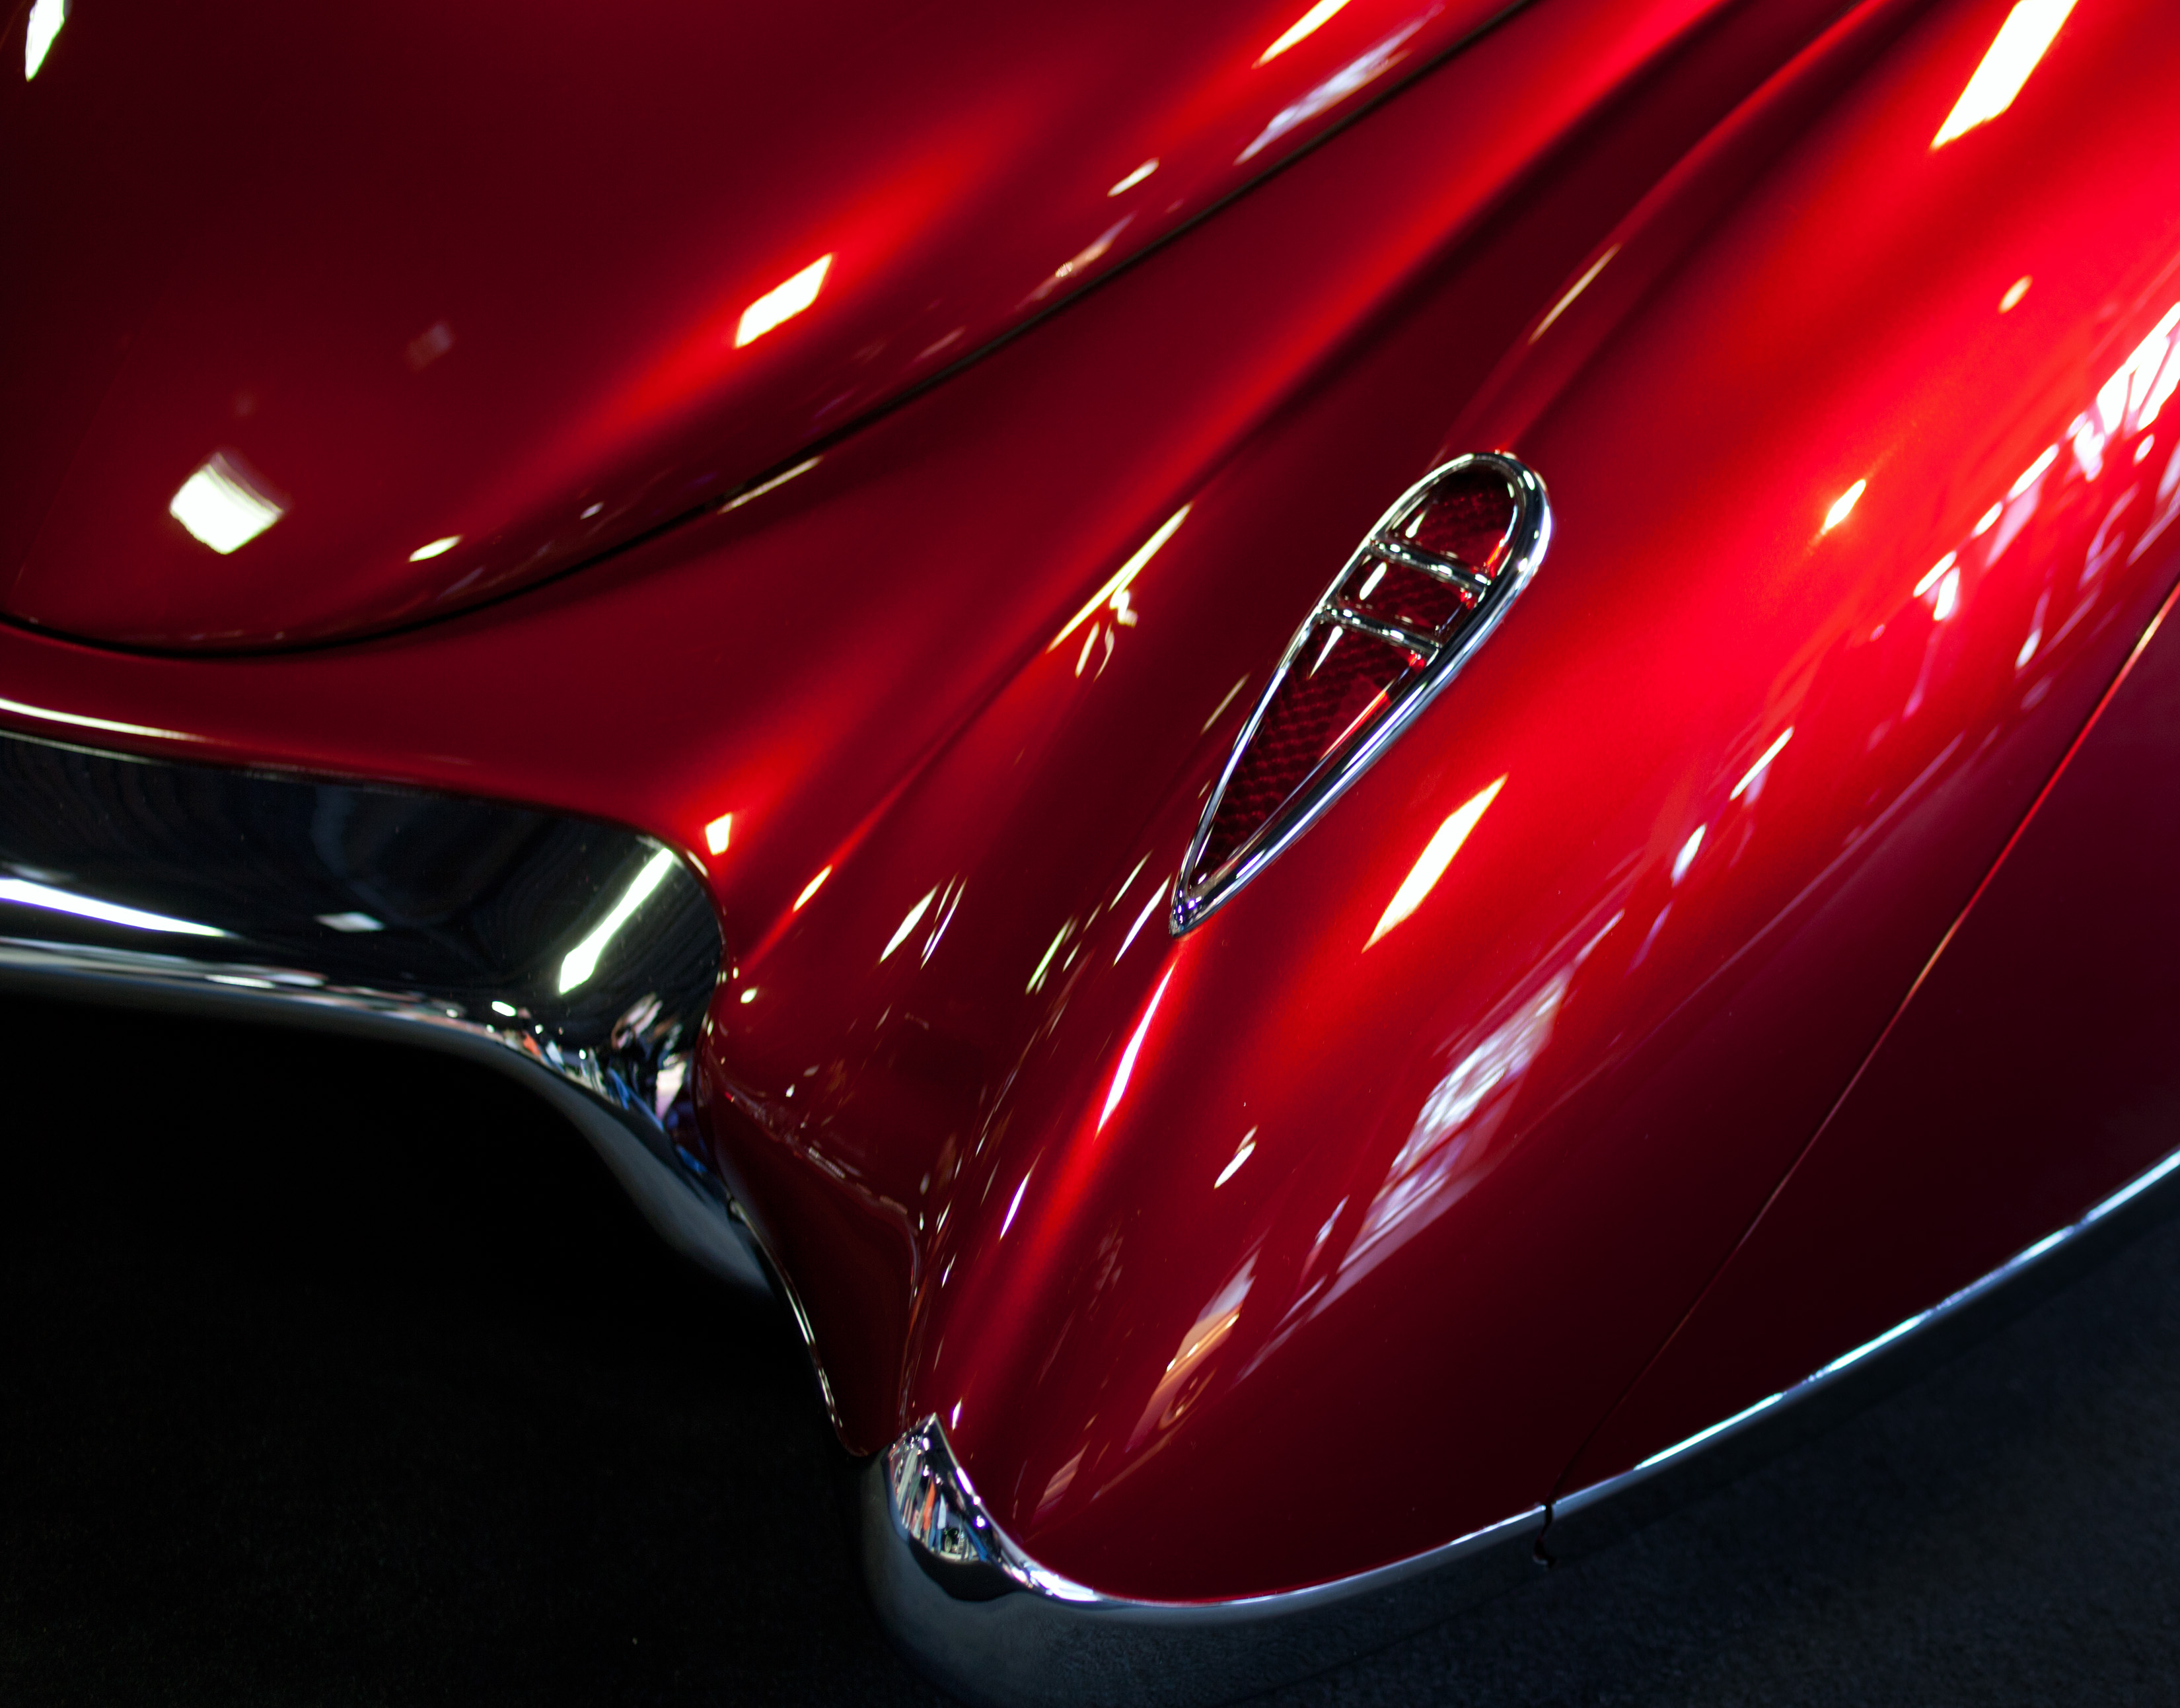
light, car, wheel, red, vehicle, metal, sports car, supercar, chrome, tail, fender, rouge, taillight, metallic, auto show, concept car, land vehicle, automobile make, automotive exterior, automotive design, luxury vehicle, performance car